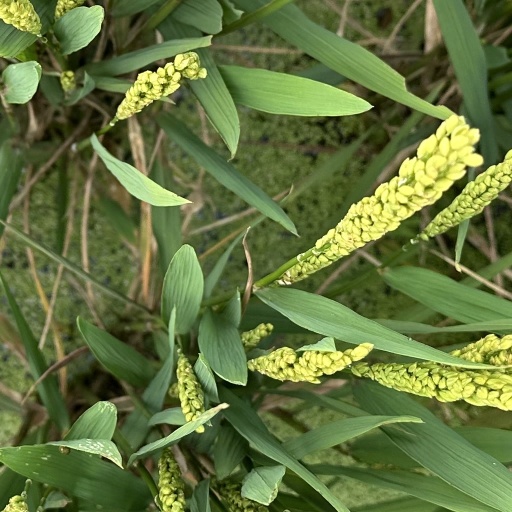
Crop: rice